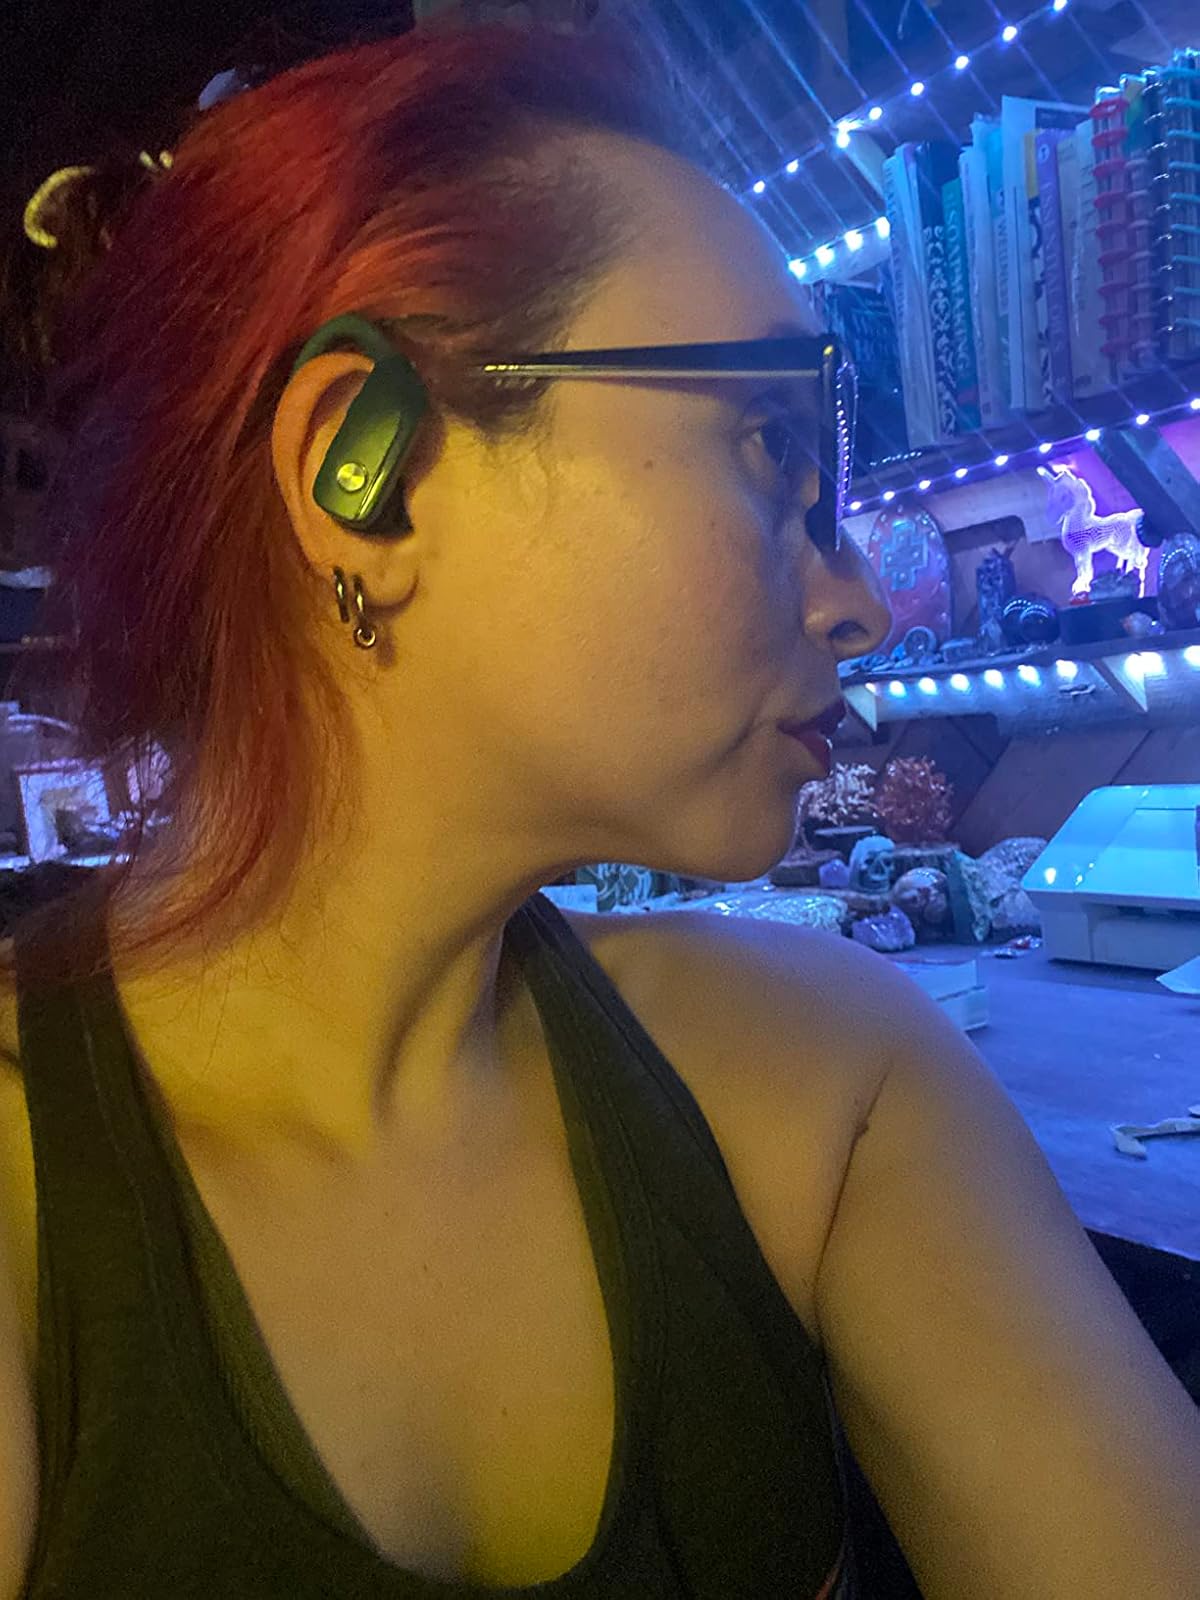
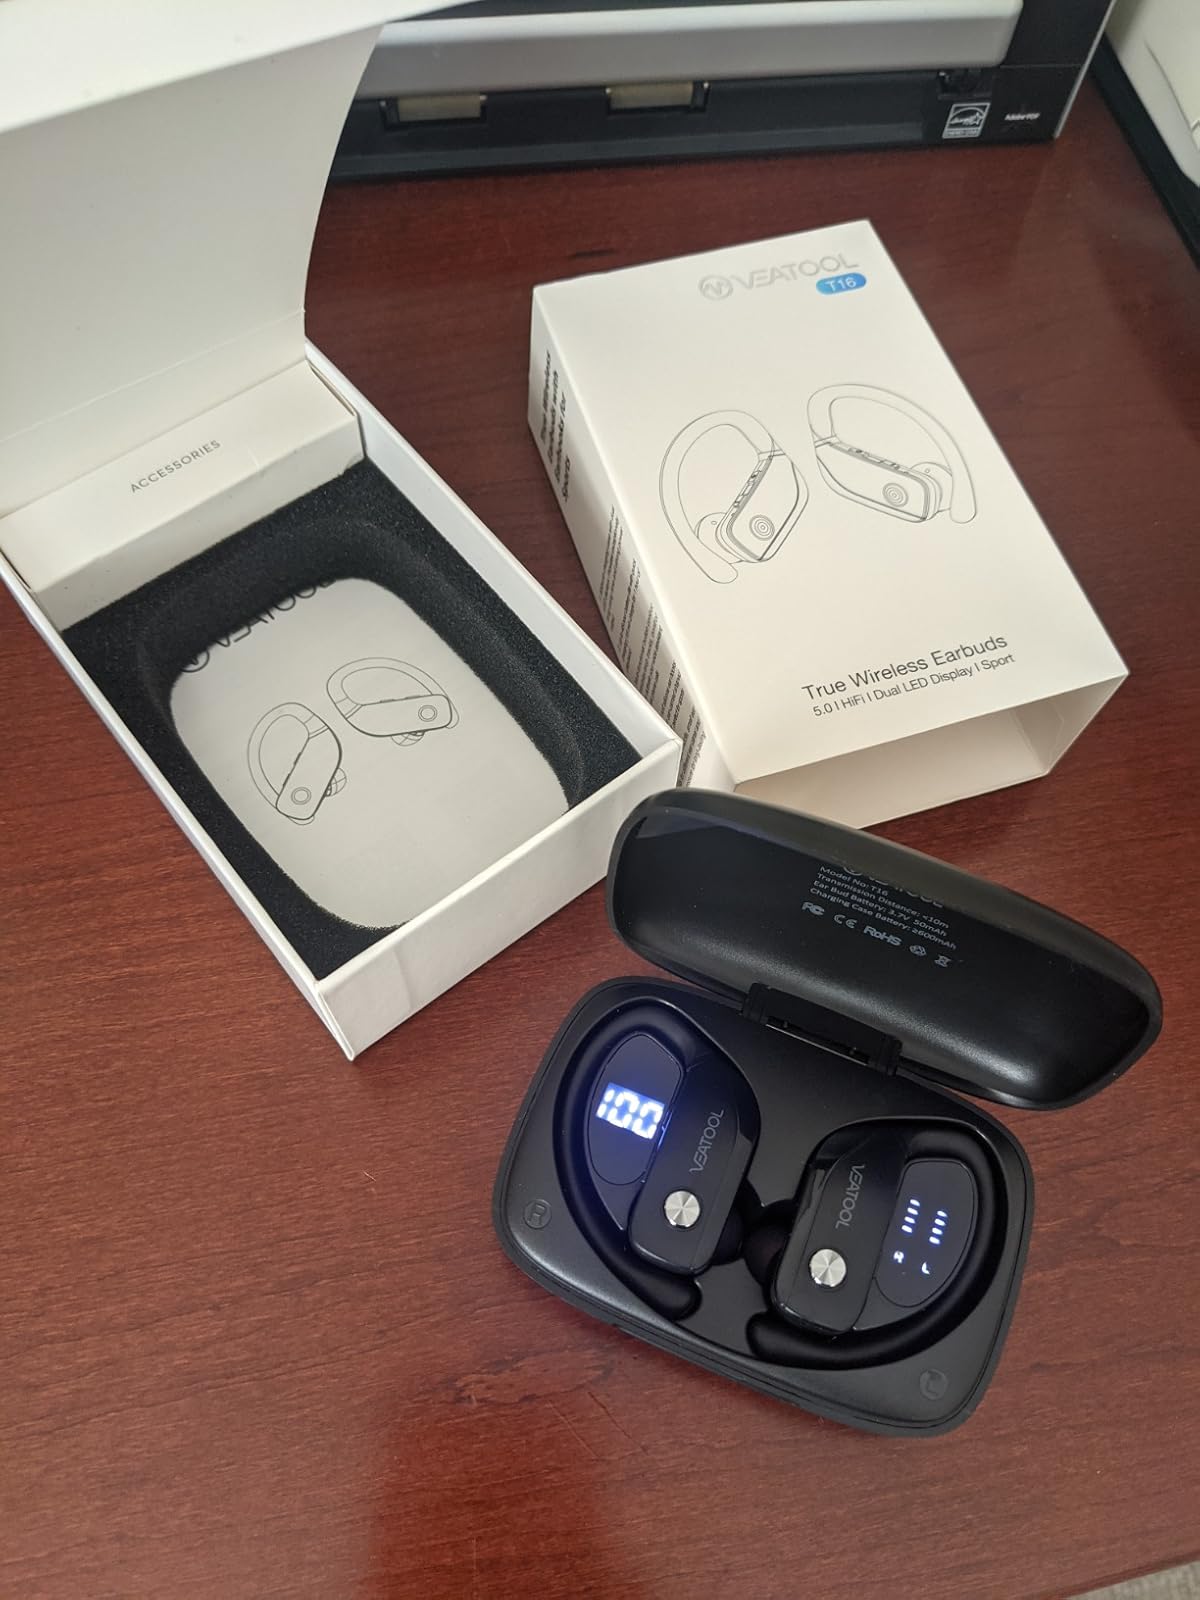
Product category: earbuds
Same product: no